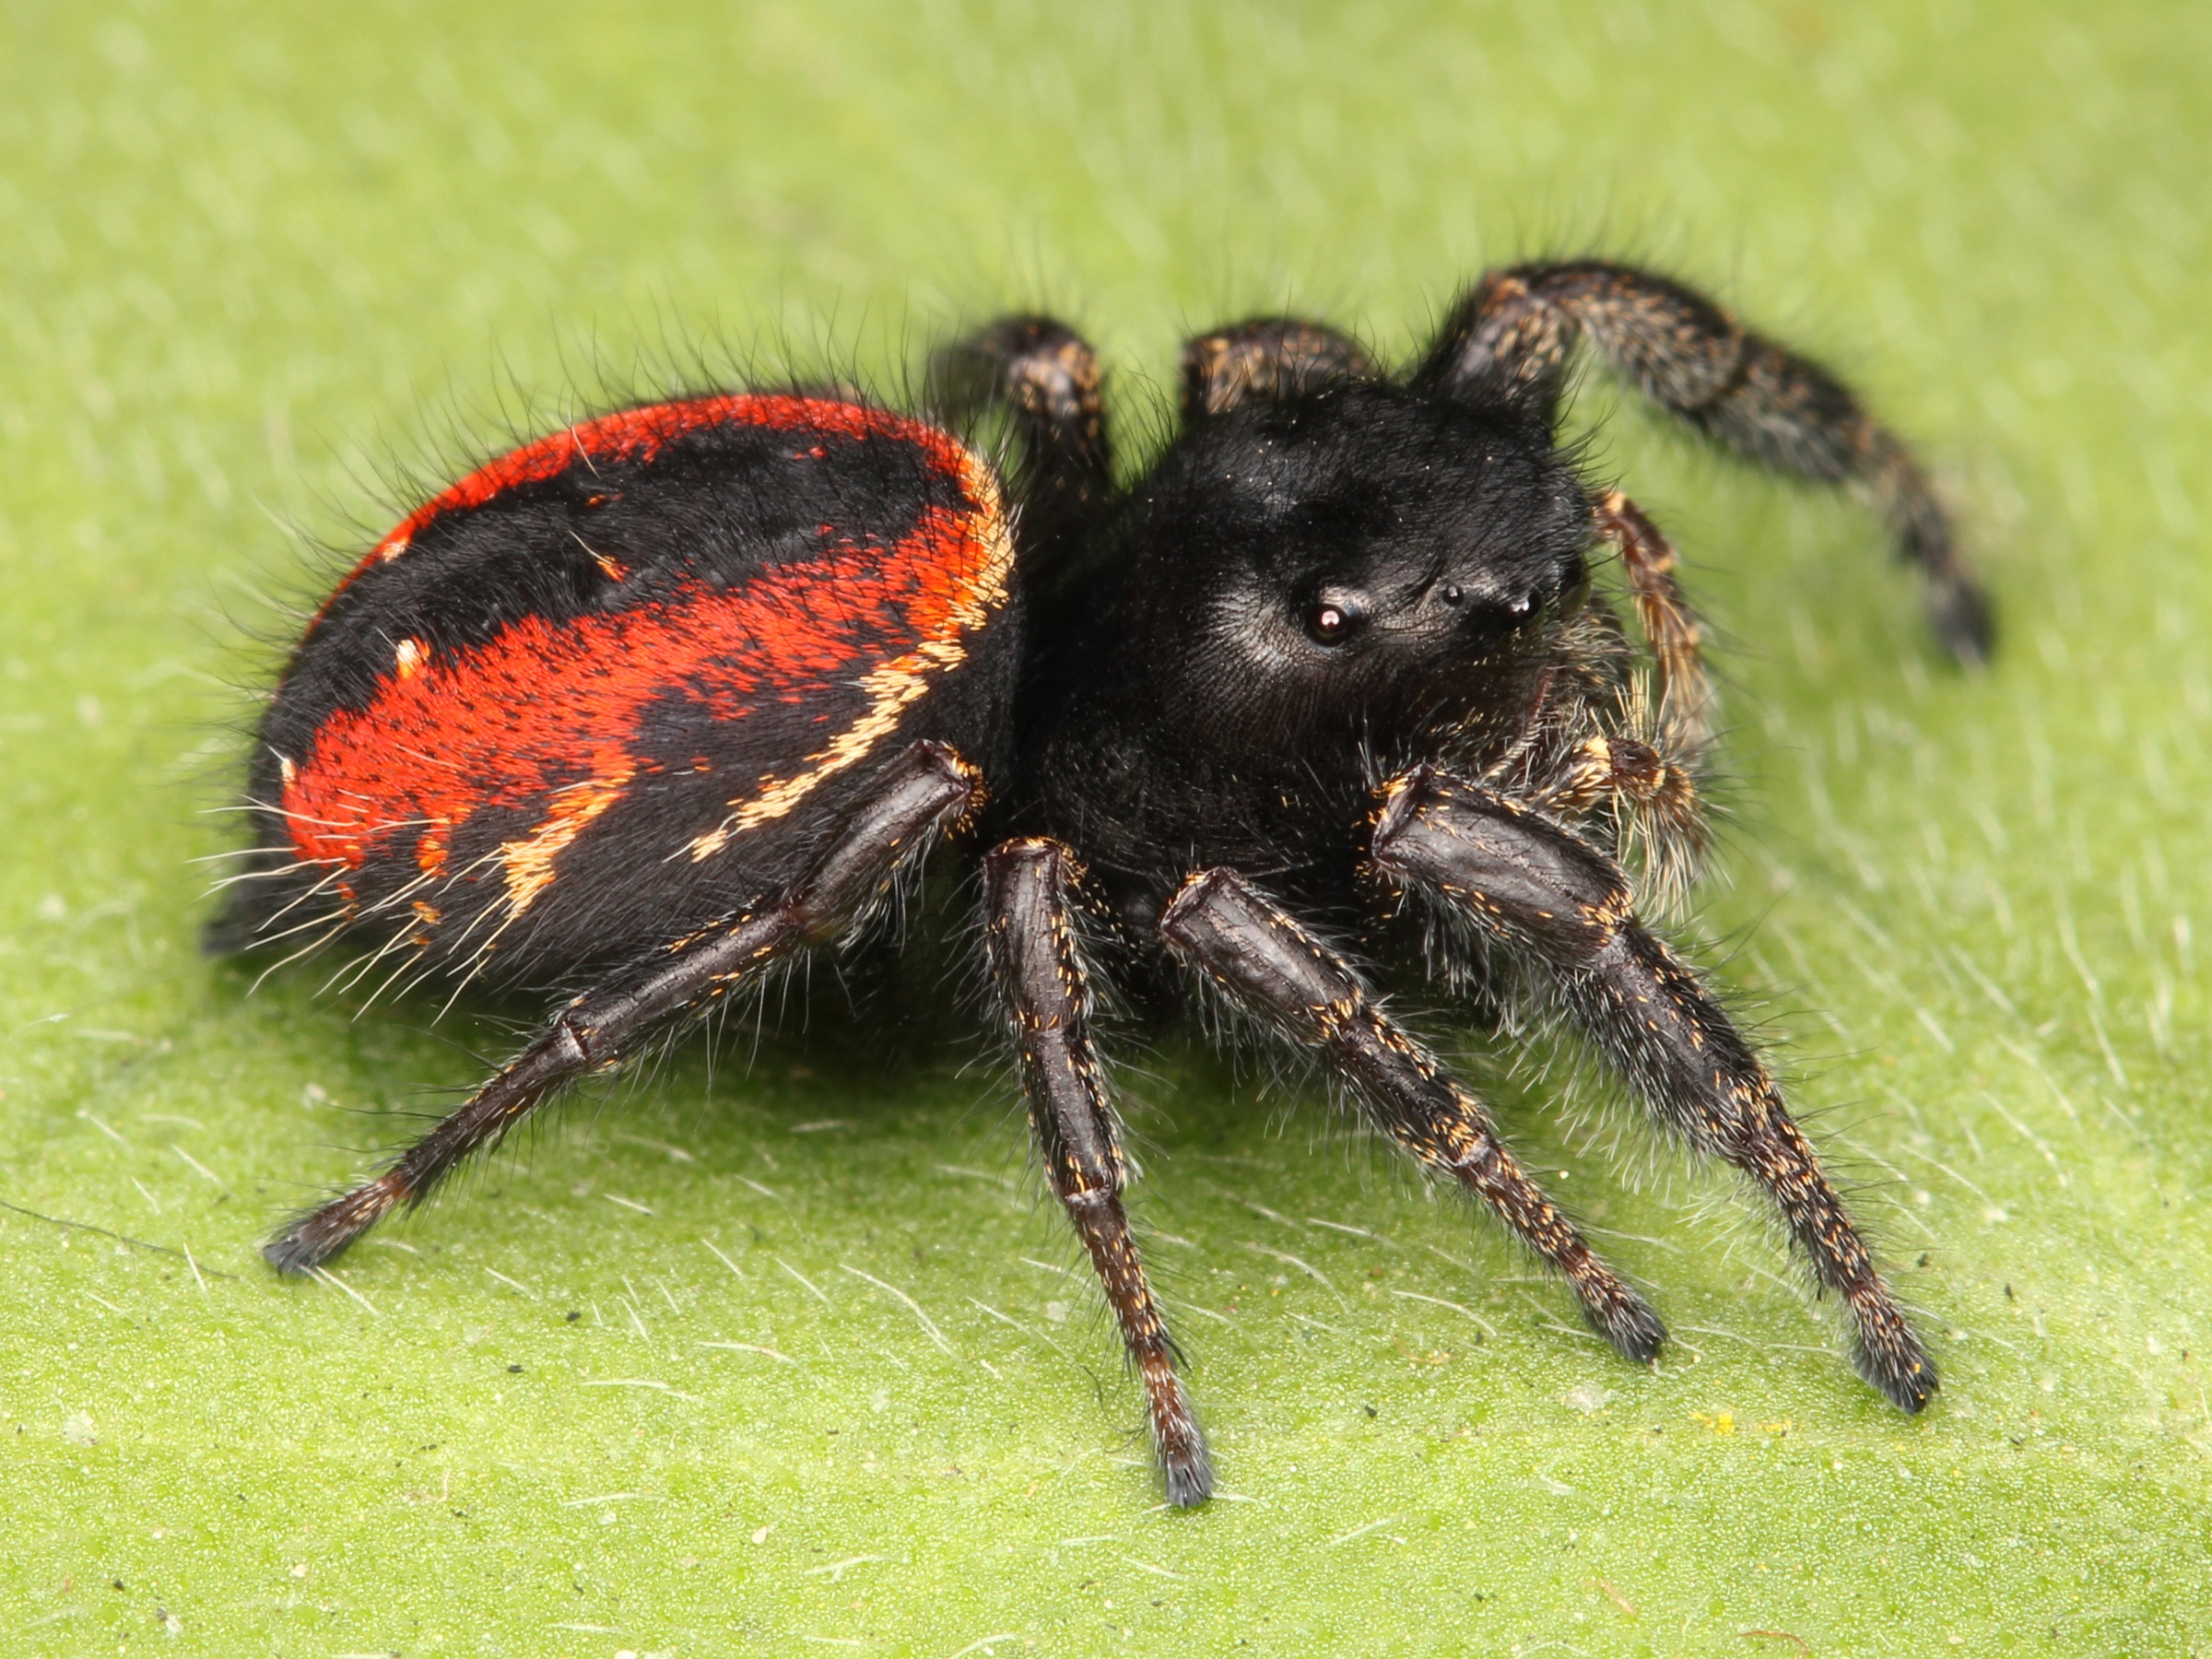
animal, female, insect, macro, fauna, invertebrate, close up, spider, hairy, arachnid, beetle, adult, weevil, macro photography, arthropod, leaf beetle, jumping spider, orb weaver spider